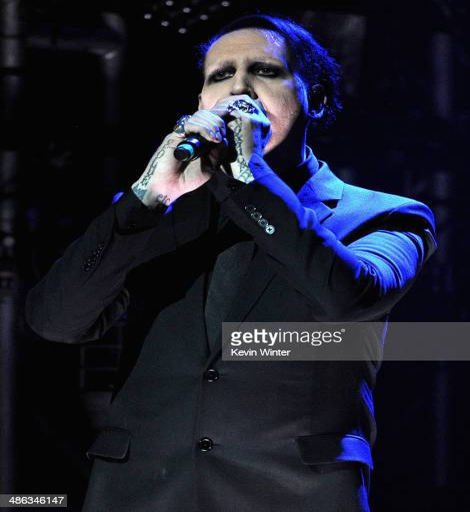
hard rock artist speaks onstage at awards